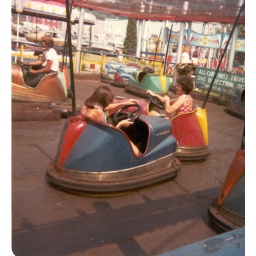
me in the blue car